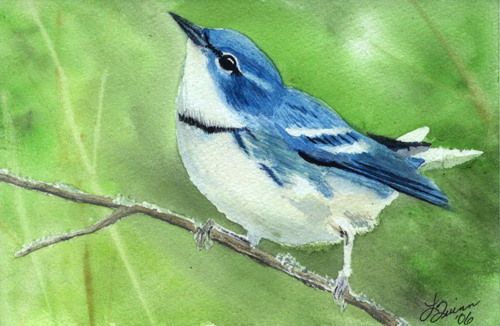
this bird has a white belly and a blue head.
this is a little round bird with a blue crown, back and wing and a white breast, abdomen and wing bars.
a small blue bird with a white belly and blue stripe on its neck.
this bird is blue on its head and winds with a black and white strip on the wing, it also has a white belly.
bird has white throat with black line,belly is white and the rest of the bird is white blue and black.
this bird is blue with white and has a very short beak.
this bird is white and blue in color, with a skinny beak.
this is a small bird, with a white belly, blue back, and a sharp black bill.
this blue bird has a white thoat and belly and a straight black bill
this bird has a small blue beak, blue head and back with blue wings that have white stripes and a white belly with a black line across the breast.
Species: Cerulean Warbler